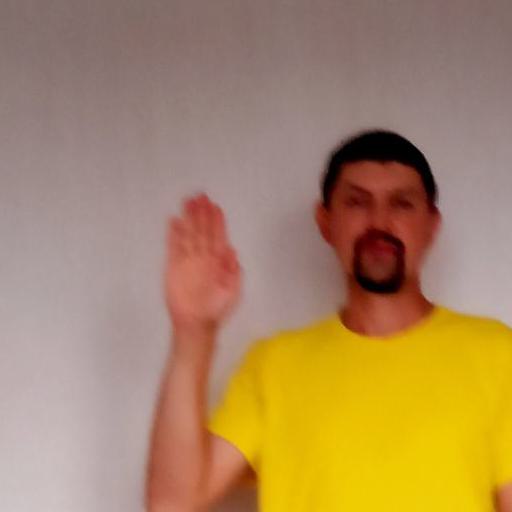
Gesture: stop